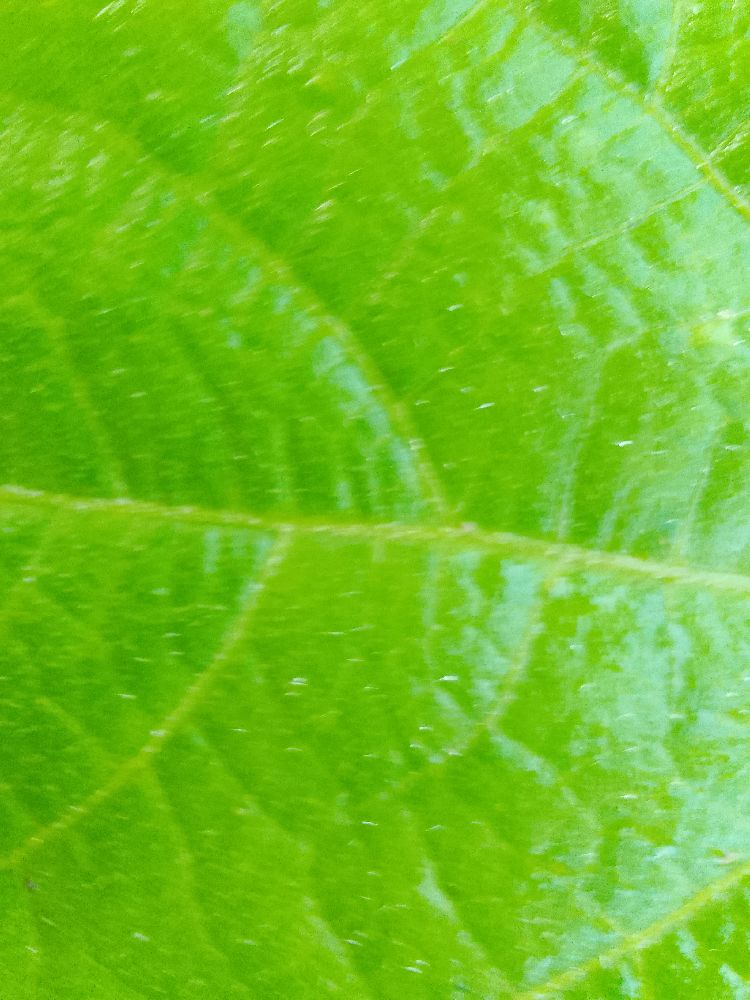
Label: healthy